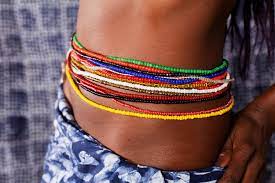
Mbokk mi, nataal bi maa ngi ciy gis ab xale bu jigéen. Mi ngi jël i fer takk ci ndigg li ba ñu wër. Fer yi am i melo yu wuute. Ma nga taxaw, takk leen, jàpp ca ndigg la nag.